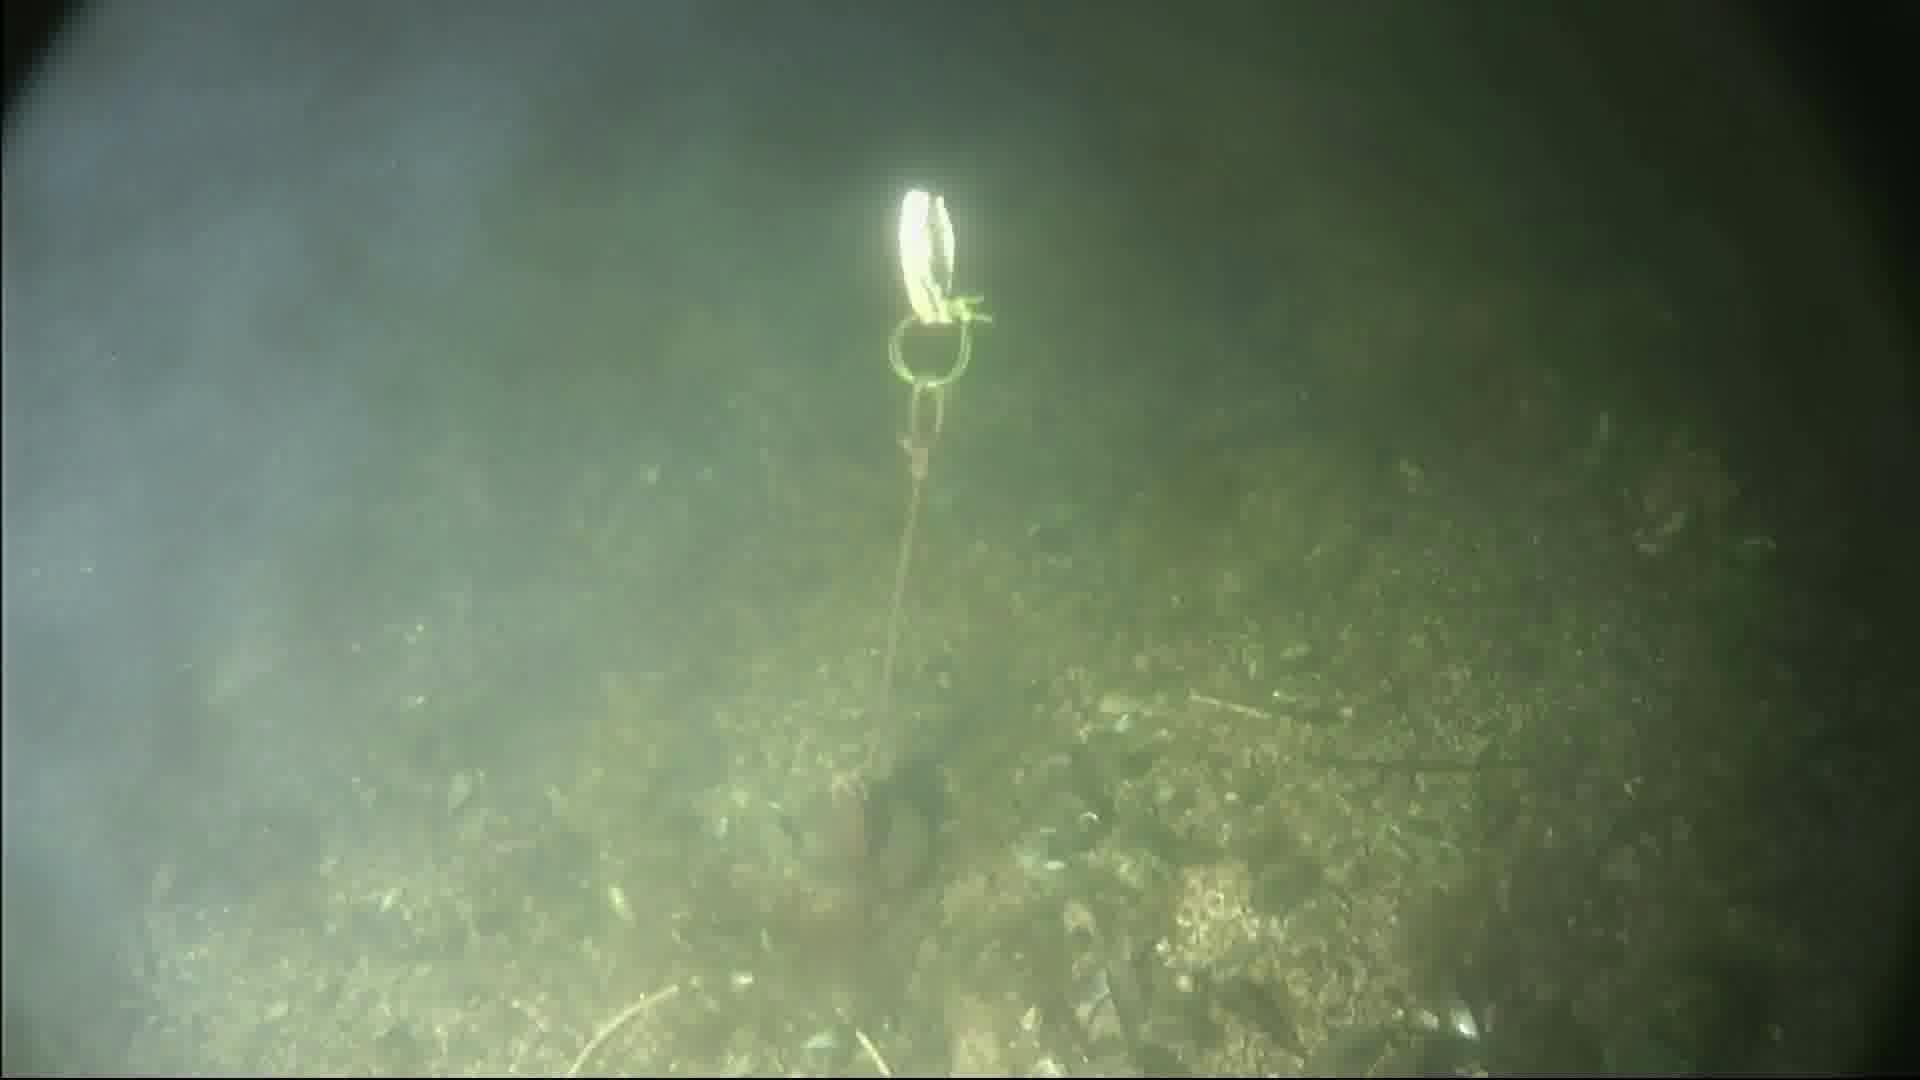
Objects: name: crab